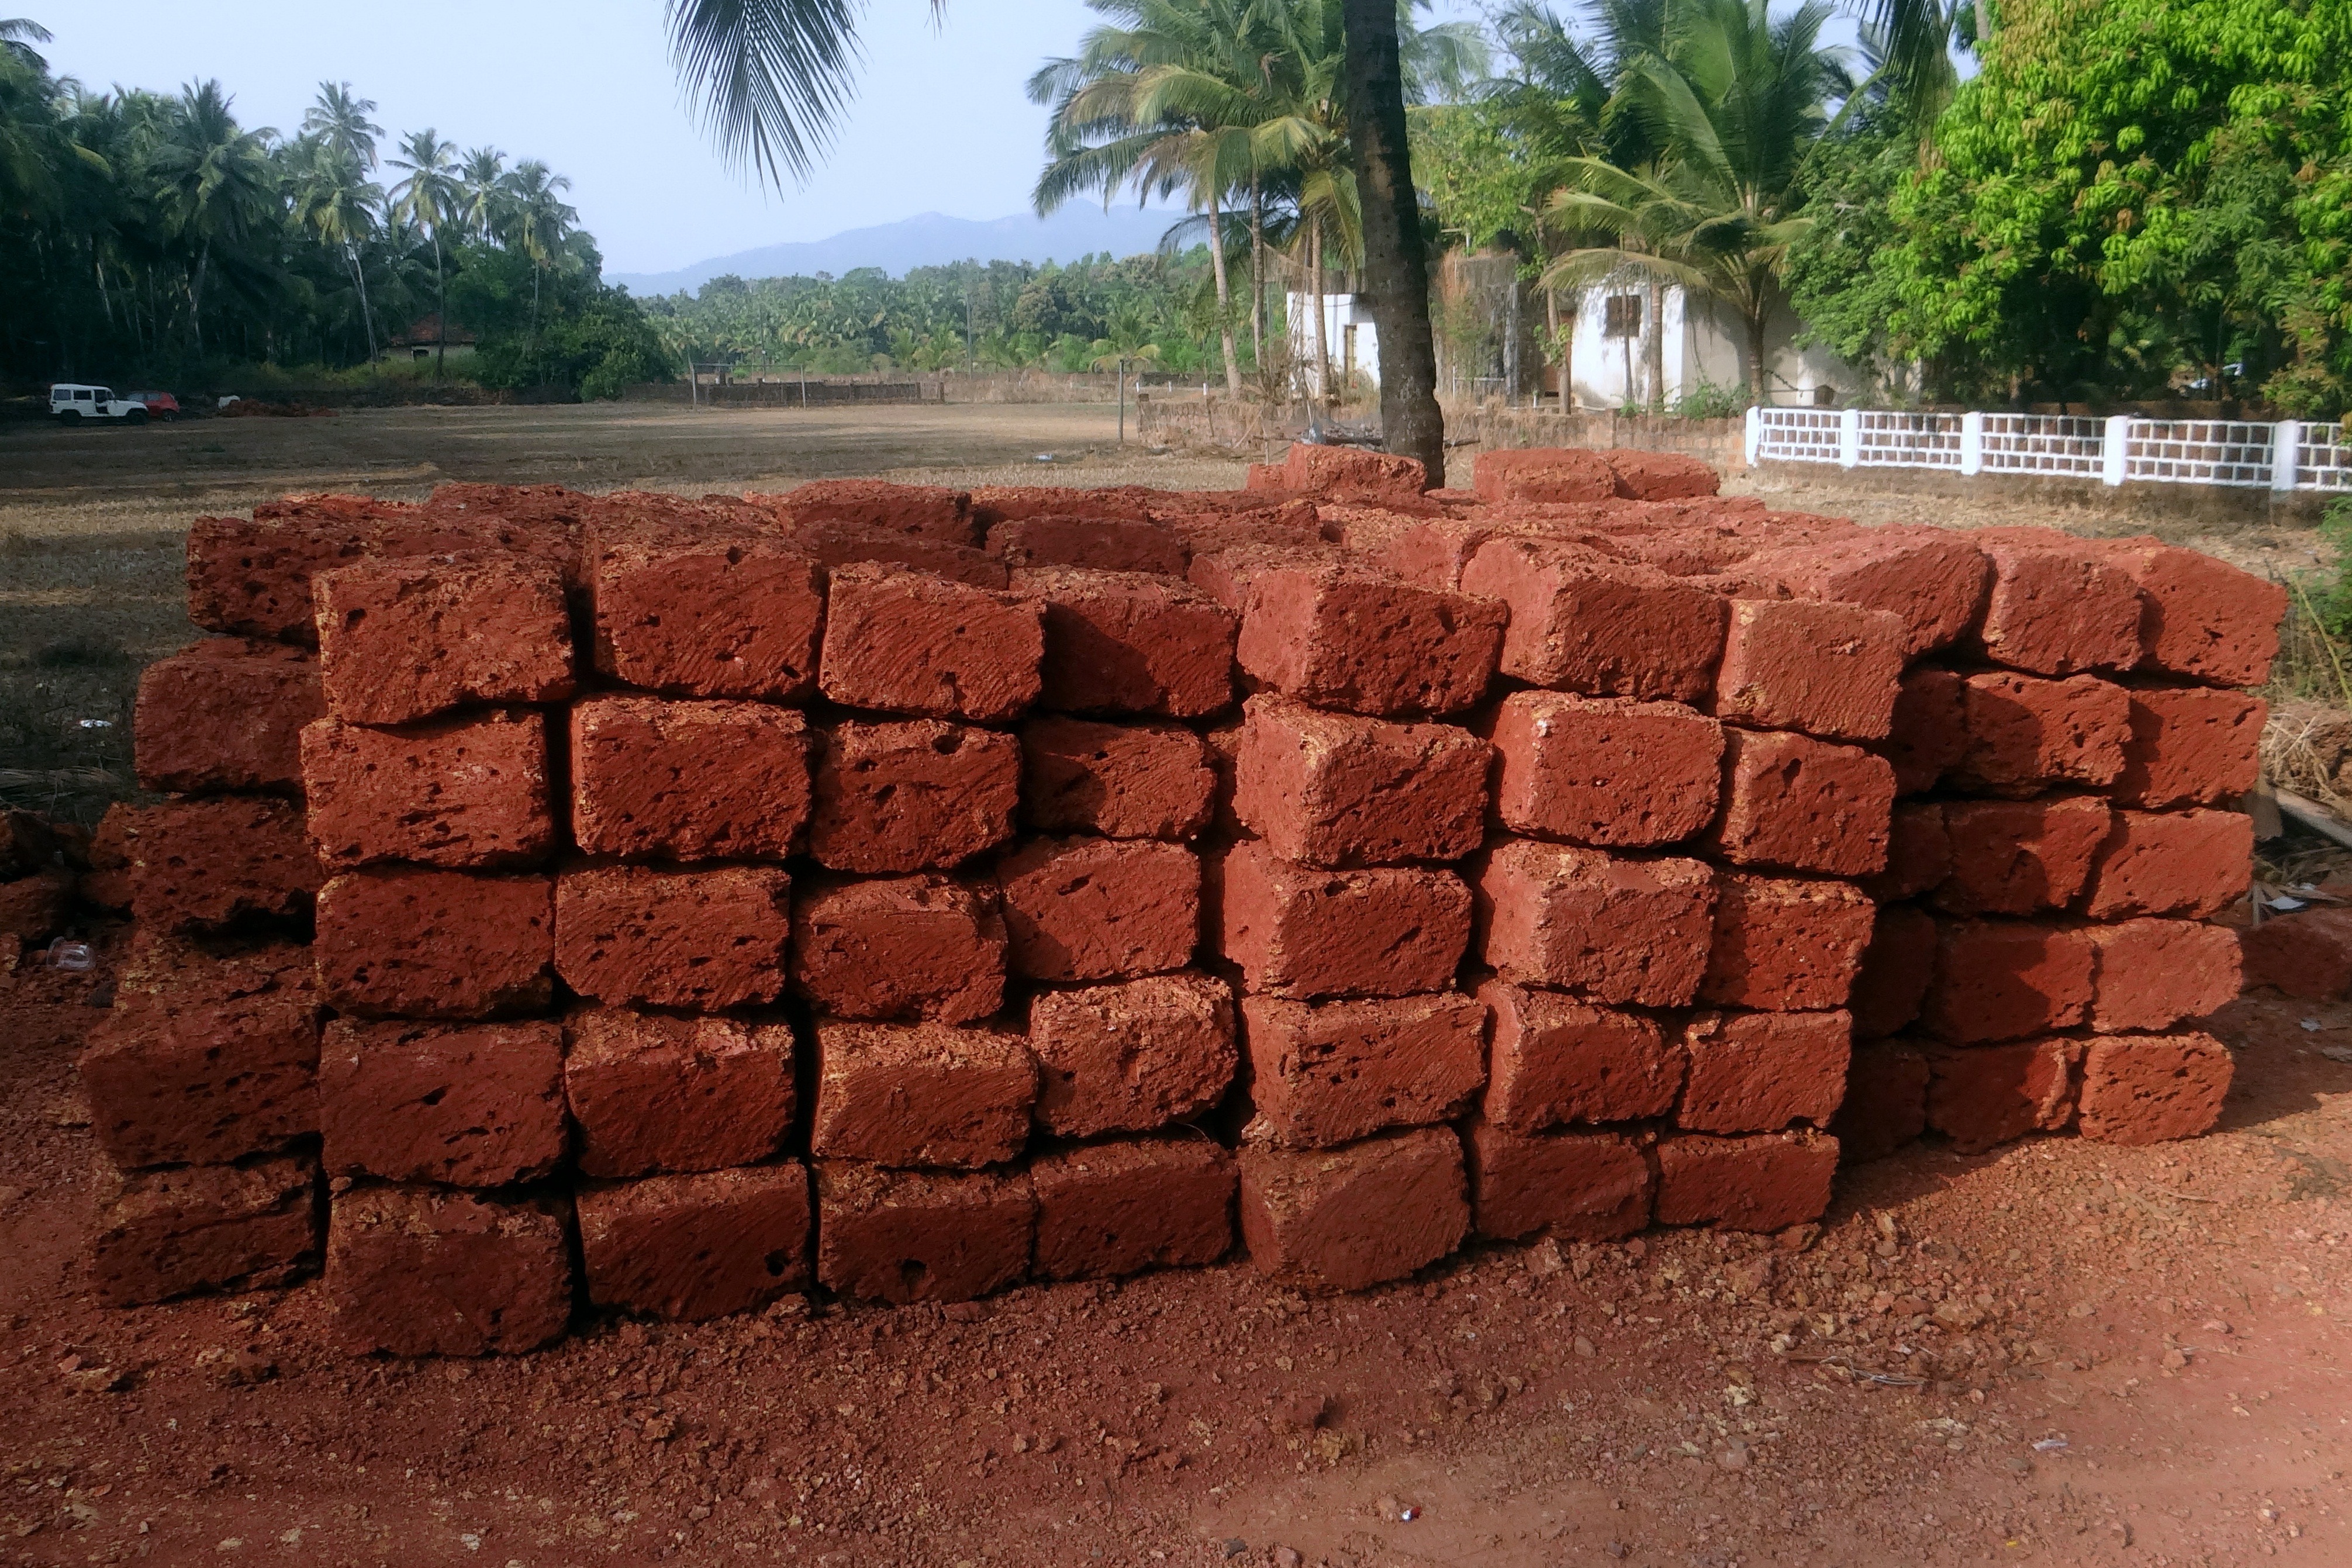
rock, building, wall, construction, soil, stone wall, brick, material, ruins, india, brickwork, iron ore, stone blocks, archaeological site, ancient history, laterite